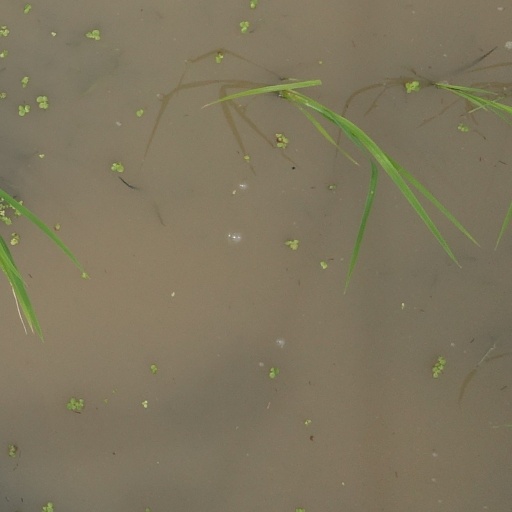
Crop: rice